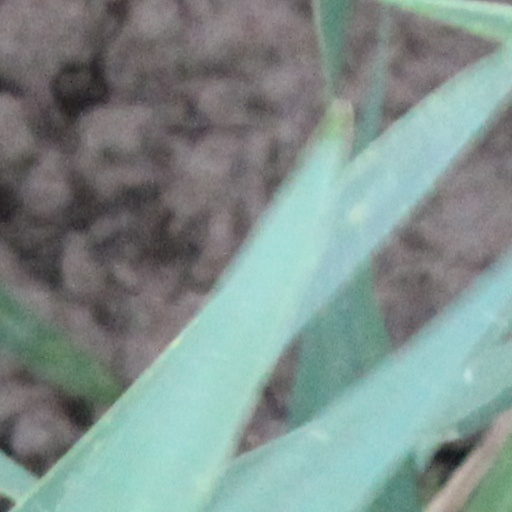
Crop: wheat